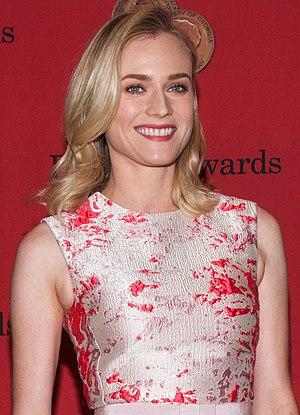
The Better Angels est un film dramatique biographique américain réalisé par A.J. Edwards, sorti en 2014.